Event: Nepal Earthquake
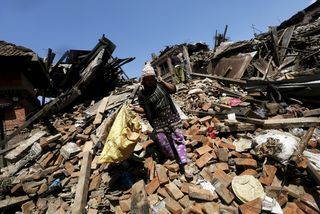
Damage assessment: damage